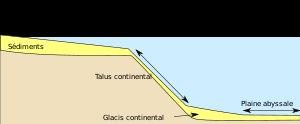
Les turbidites désignent à la fois une unité géologique structurée composée de roches sédimentaires mises en place à la suite d'un écoulement de sédiments le long d'une pente sous-marine ou sous-lacustre, ainsi que les roches qui composent cette unité. L'écoulement, gravitaire, forme un courant dit turbiditique, et ce jusqu'à ce qu'il perde son énergie cinétique. Une sédimentation s'ensuit qui permet le dépôt des particules solides, fines ou grossières, entrainées. Une fois consolidés, ces matériaux, souvent d'origine détritique, devenus roche sédimentaire, gardent des stigmates fossiles des phénomènes qui engendrent et accompagnent cette mise en place singulière. L'empilement de turbidites est fréquent, par récurrence des phénomènes qui les engendrent ; c'est le cas notamment des séquences répétitives caractéristiques des flyschs.
La marge continentale est la zone sous-marine située au bord des continents dans laquelle la majeure partie des sédiments issus de l'érosion du continent est transportée. La marge continentale comprend le plateau continental, le talus continental et le glacis continental. Une marge est dite active quand une zone de subduction est présente ou passive, quand la transition entre la croute continentale et la croute océanique est directe.
Le plateau continental, appelé aussi plate-forme continentale, est le prolongement du continent sous la surface de l'océan.